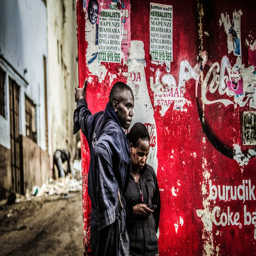
colour photograph of man and woman in front of a wall with advertisement